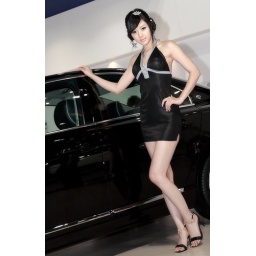
Hwang Mi Hee in black dress 4